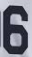
Number: 6